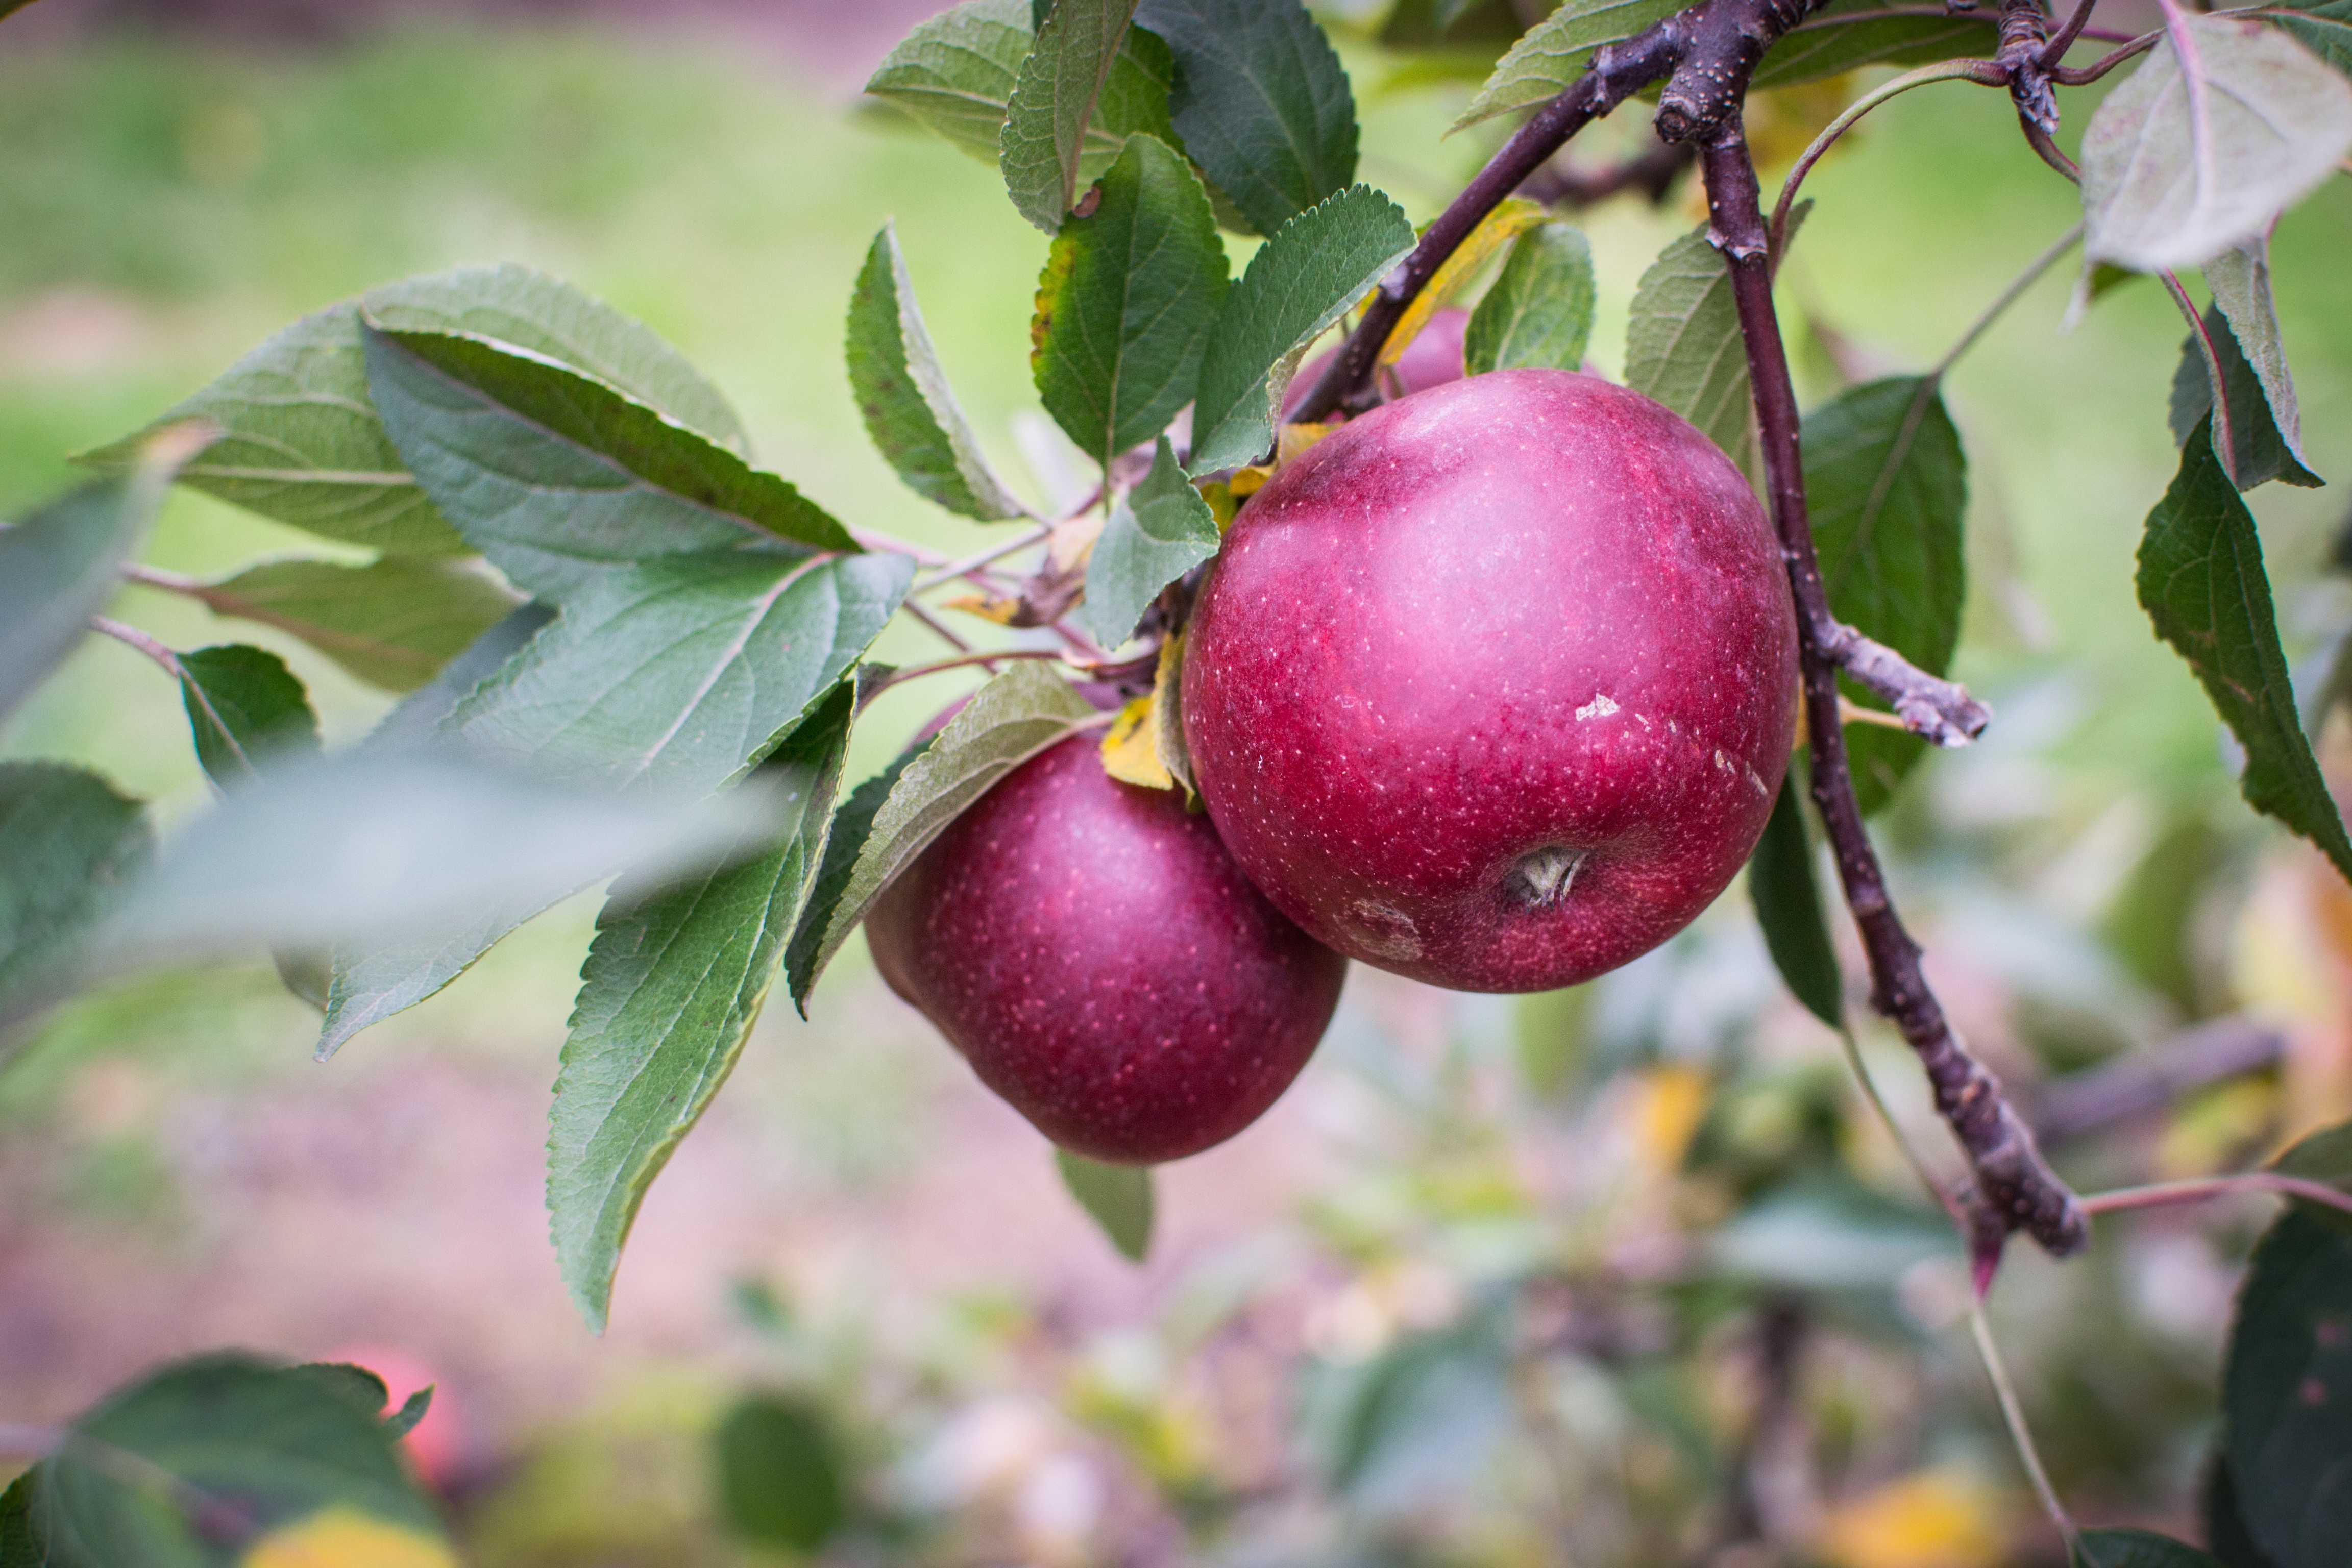
apple, tree, branch, blossom, plant, fruit, fall, flower, orchard, food, harvest, produce, autumn, flora, red apple, shrub, apple tree, apple orchard, flowering plant, rose family, acerola, malpighia, damson, land plant